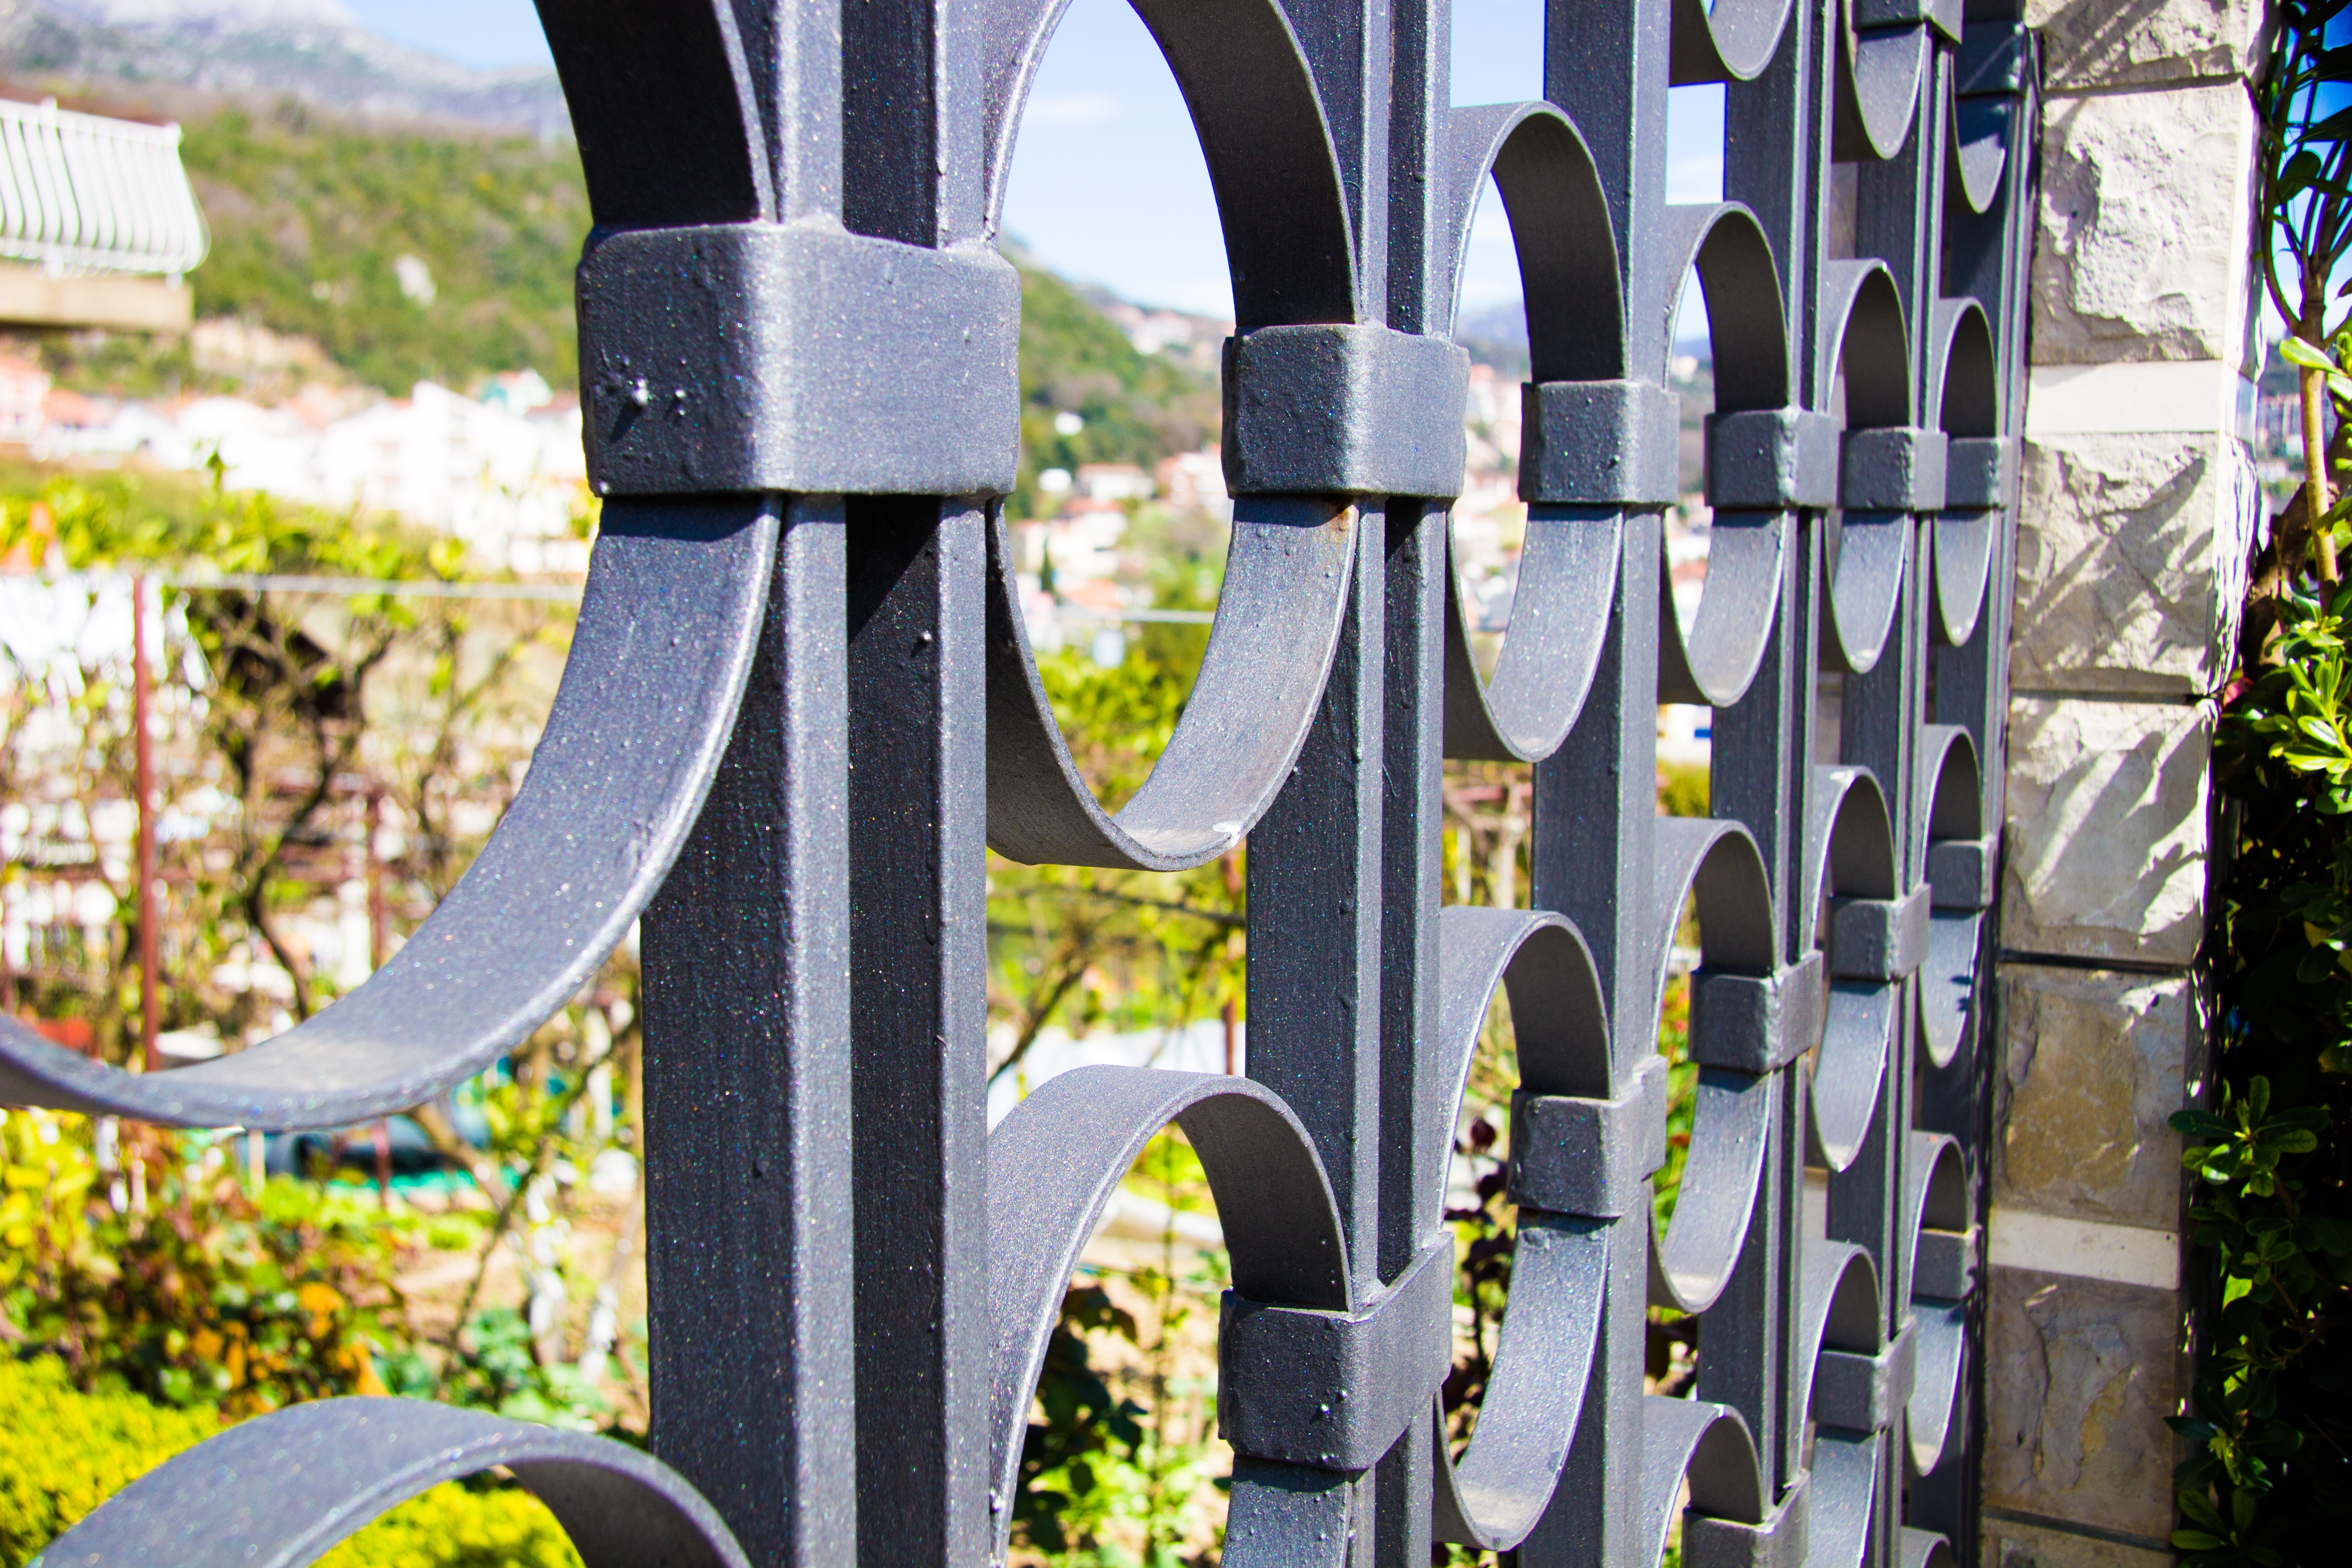
fence, sky, sun, villa, house, flower, summer, spring, metal, fencing, freedom, security, aisle, hope, dacha, boom, montenegro, forging, man made object, steel grating, decorative lattice, wrought iron grating